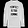
Label: Pullover